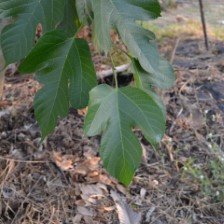
Variety: RedKing